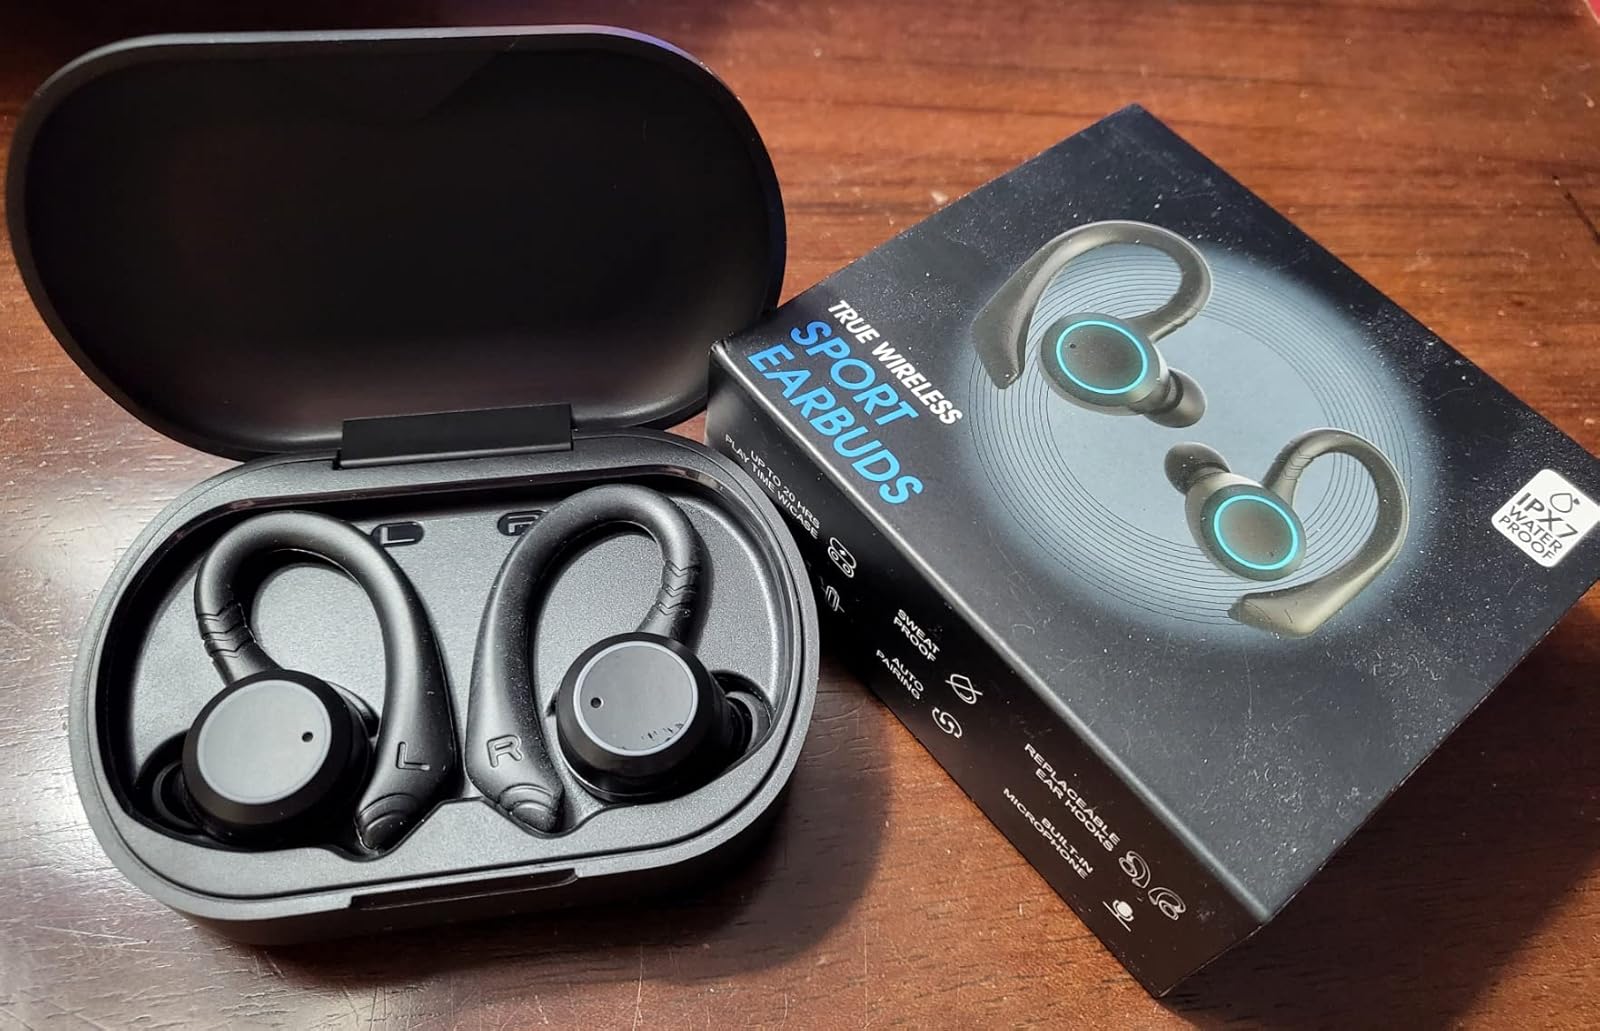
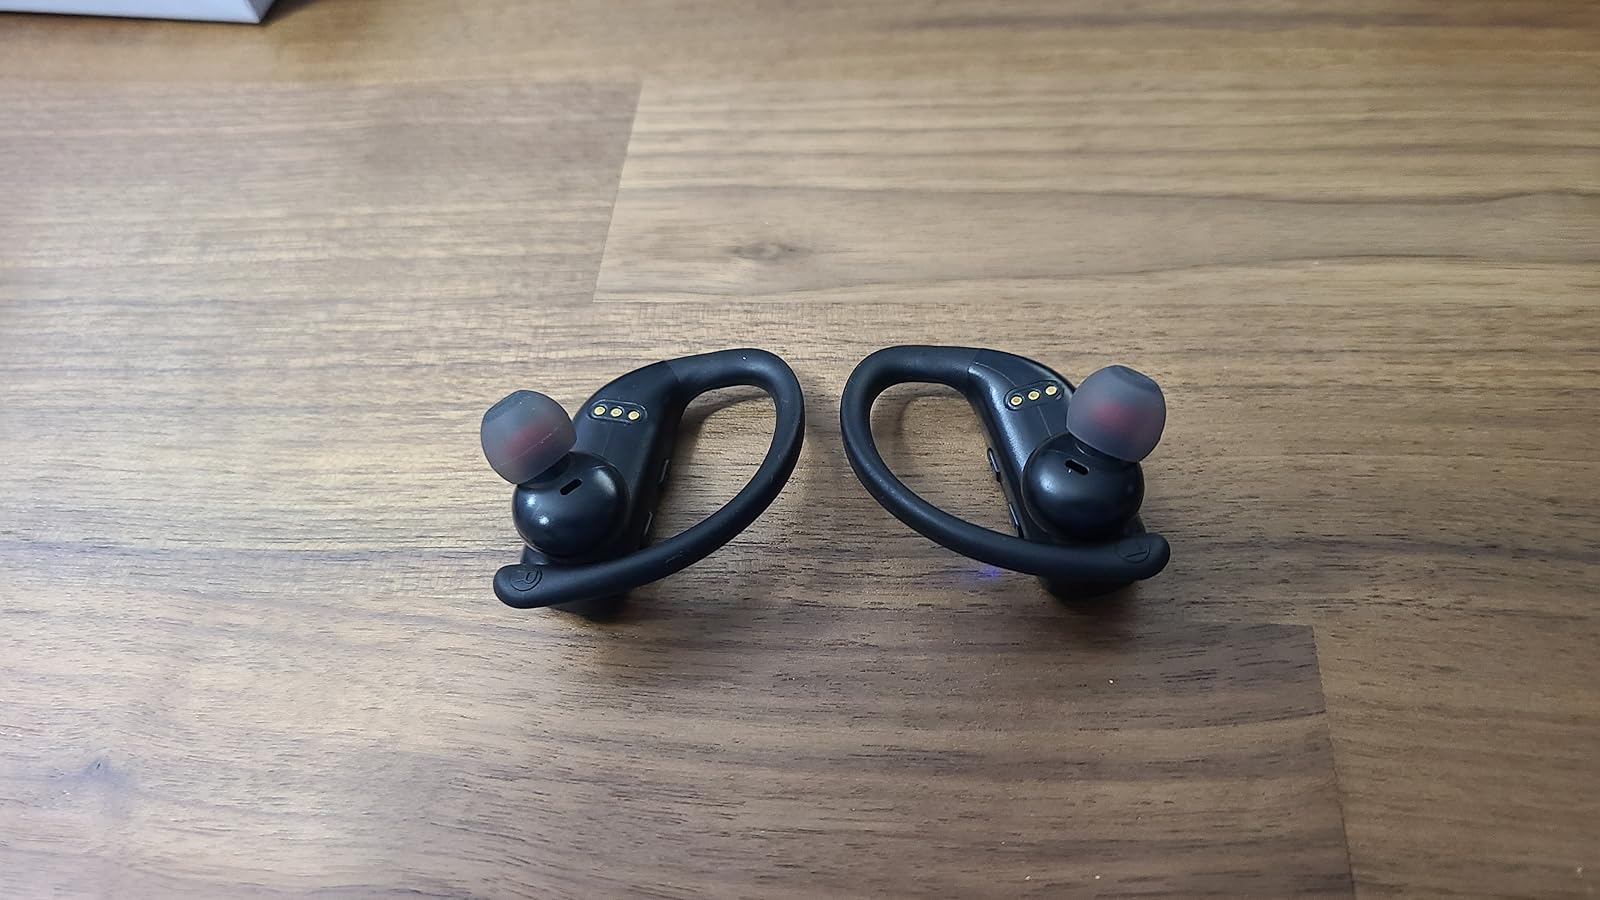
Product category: earbuds
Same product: no